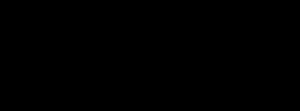
La symbolique des figures géométriques est l'étude des figures géométriques en tant que symboles, dans leur capacité à désigner, à signifier ou même à agir.
La symbologie, parfois appelée « symbolique » ou même « symbolistique », est une théorie des symboles ou la « science » des symboles, symboles en général ou symboles propres à un peuple, une culture, à une religion, à une époque, à une technique, etc. Là où le signe est conventionnel et, dans la mesure du possible, totalement univoque, le symbole suggère, évoque, sans la circonscrire, une réalité plus profonde, multiple, avec une base naturelle.